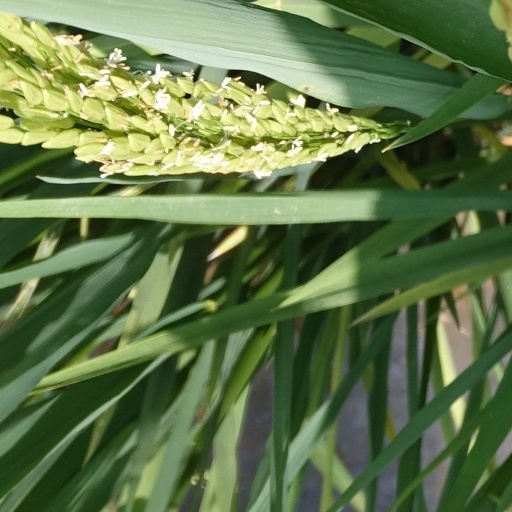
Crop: rice